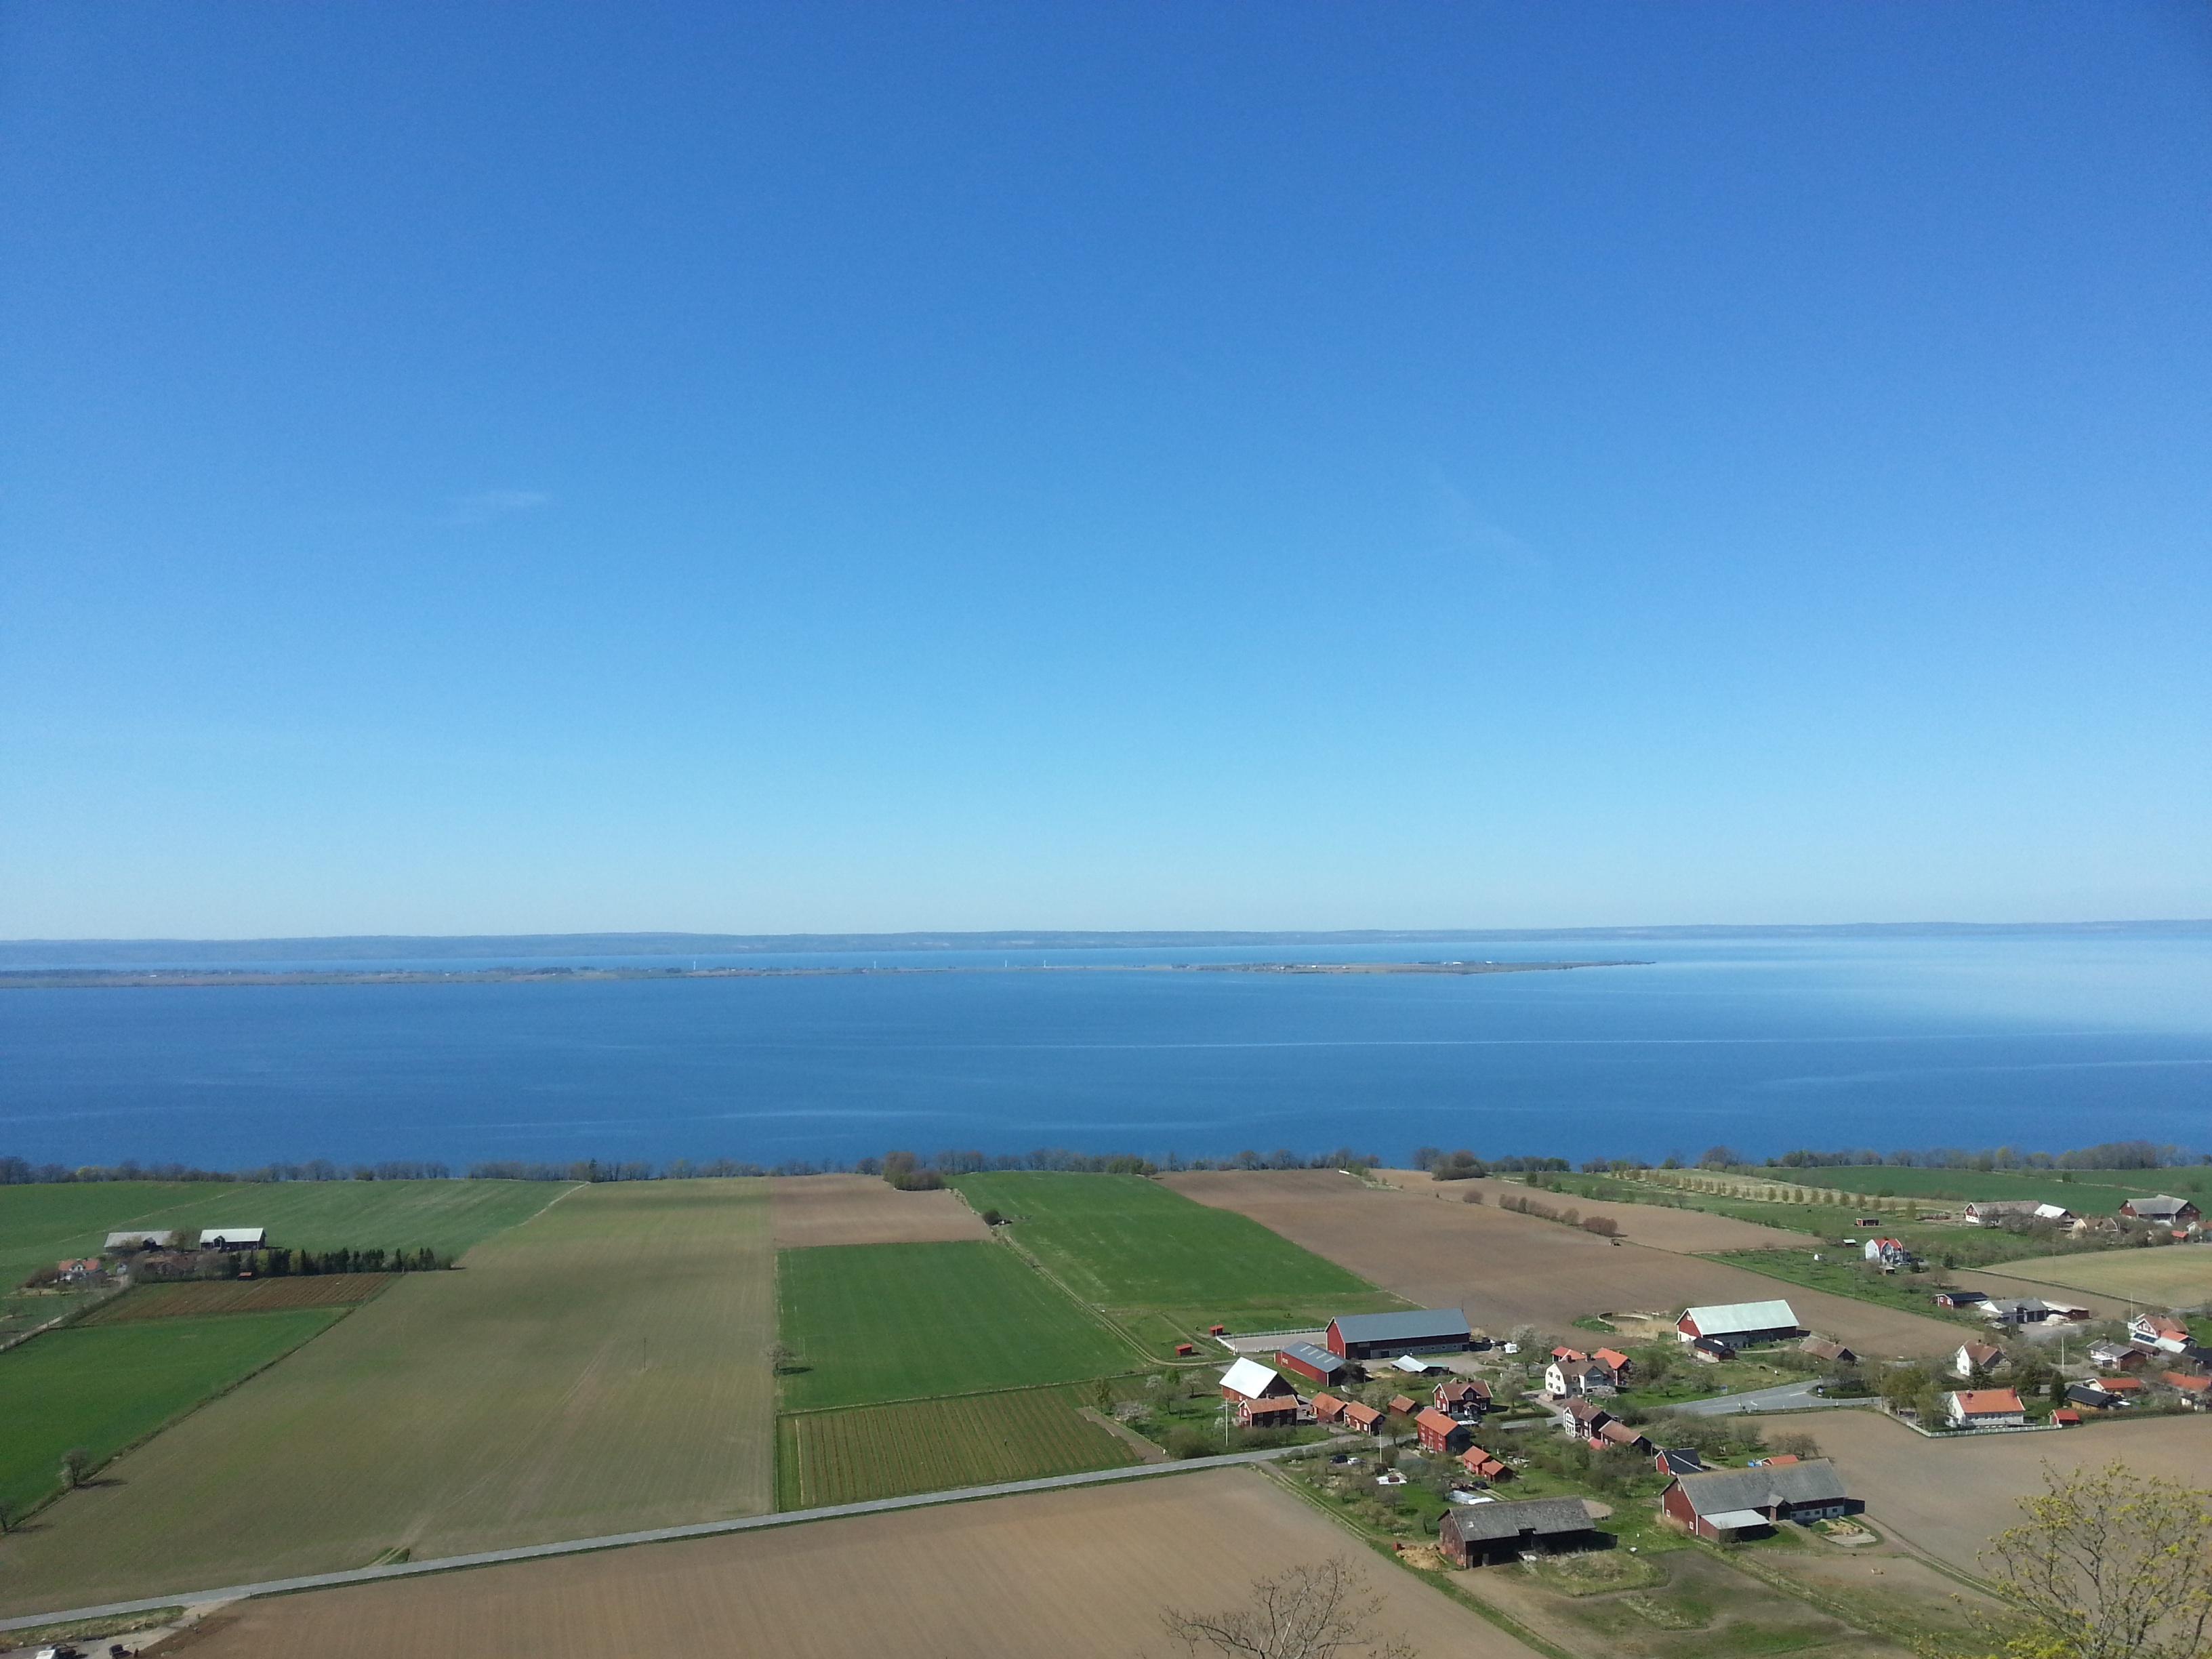
sea, coast, horizon, highway, plain, ecosystem, aerial photography, atmosphere of earth